Gabriel Landeskog

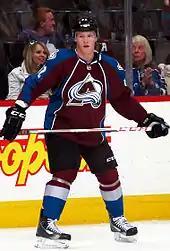
Landeskog with the Avalanche in his rookie season.

Landeskog was drafted second overall by the Colorado Avalanche in the 2011 NHL entry draft, behind Red Deer center Ryan Nugent-Hopkins. Upon being drafted, Landeskog tied Daniel Sedin and Victor Hedman as the third-highest Swedish draft pick in history. A few days later, the Kitchener Rangers dropped Landeskog from their roster in anticipation of him making the Avalanche out of training camp. As OHL teams were only allowed a small number of European players on their roster, they dropped him to open up space to draft a new player in the OHL import draft. After attending the Avalanche's training camp, Landeskog signed a three-year, entry-level contract with the Avalanche that carried a base salary of $925,000 and an additional $850,000 signing bonus. Landeskog made his NHL debut on 8 October in the Avalanche's opening-night game against the Detroit Red Wings. He finished with five shots on net through 16:03 minutes of ice time while playing on a line with Ryan O’Reilly and Daniel Winnik. Upon making his debut, he become became the first player in Avalanche franchise history to wear jersey number 92, a choice he made in honour of his birth year. While playing with O'Reilly and Winnik, Landeskog scored his first NHL goal on 12 October 2011, against the Columbus Blue Jackets. At 18 years and 324 days, he surpassed Victor Hedman to become the youngest Swedish-born player to score an NHL goal. Later that month, Landeskog recorded his first multi-goal game in a 5–4 shootout win over the Chicago Blackhawks. However, his production remained inconsistent until late December as he grew more confident in his abilities and acclimated to the NHL level. By mid-January, Landeskog had recorded nine goals and 22 points through his first 48 games.